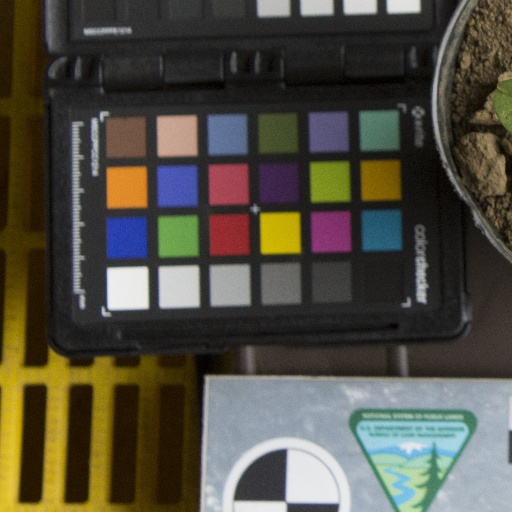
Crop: soybean